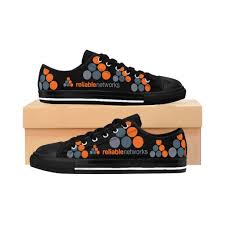
Label: Sneaker